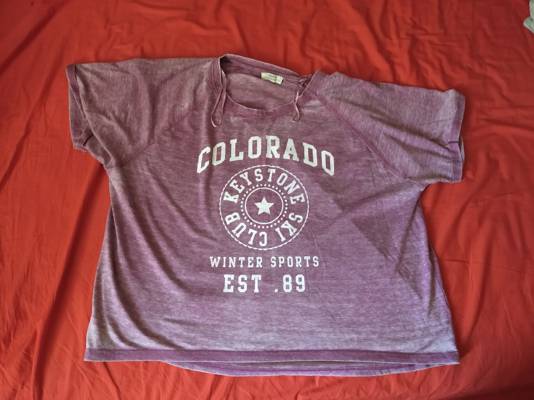
Waste category: clothes